Generations of warfare

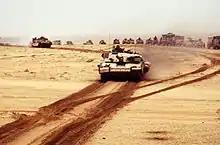
Tanks advancing alongside armored vehicles and mechanized forces during the Gulf War

In the 19th century, the invention of the breech-loading rifled musket meant longer range, greater accuracy, and faster rate of fire. Marching ranks of men straight into a barrage of fire from such weapons would cause tremendous rates of casualties, so a new strategy was developed.